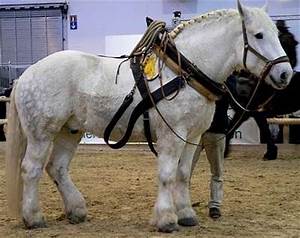
Label: cavallo